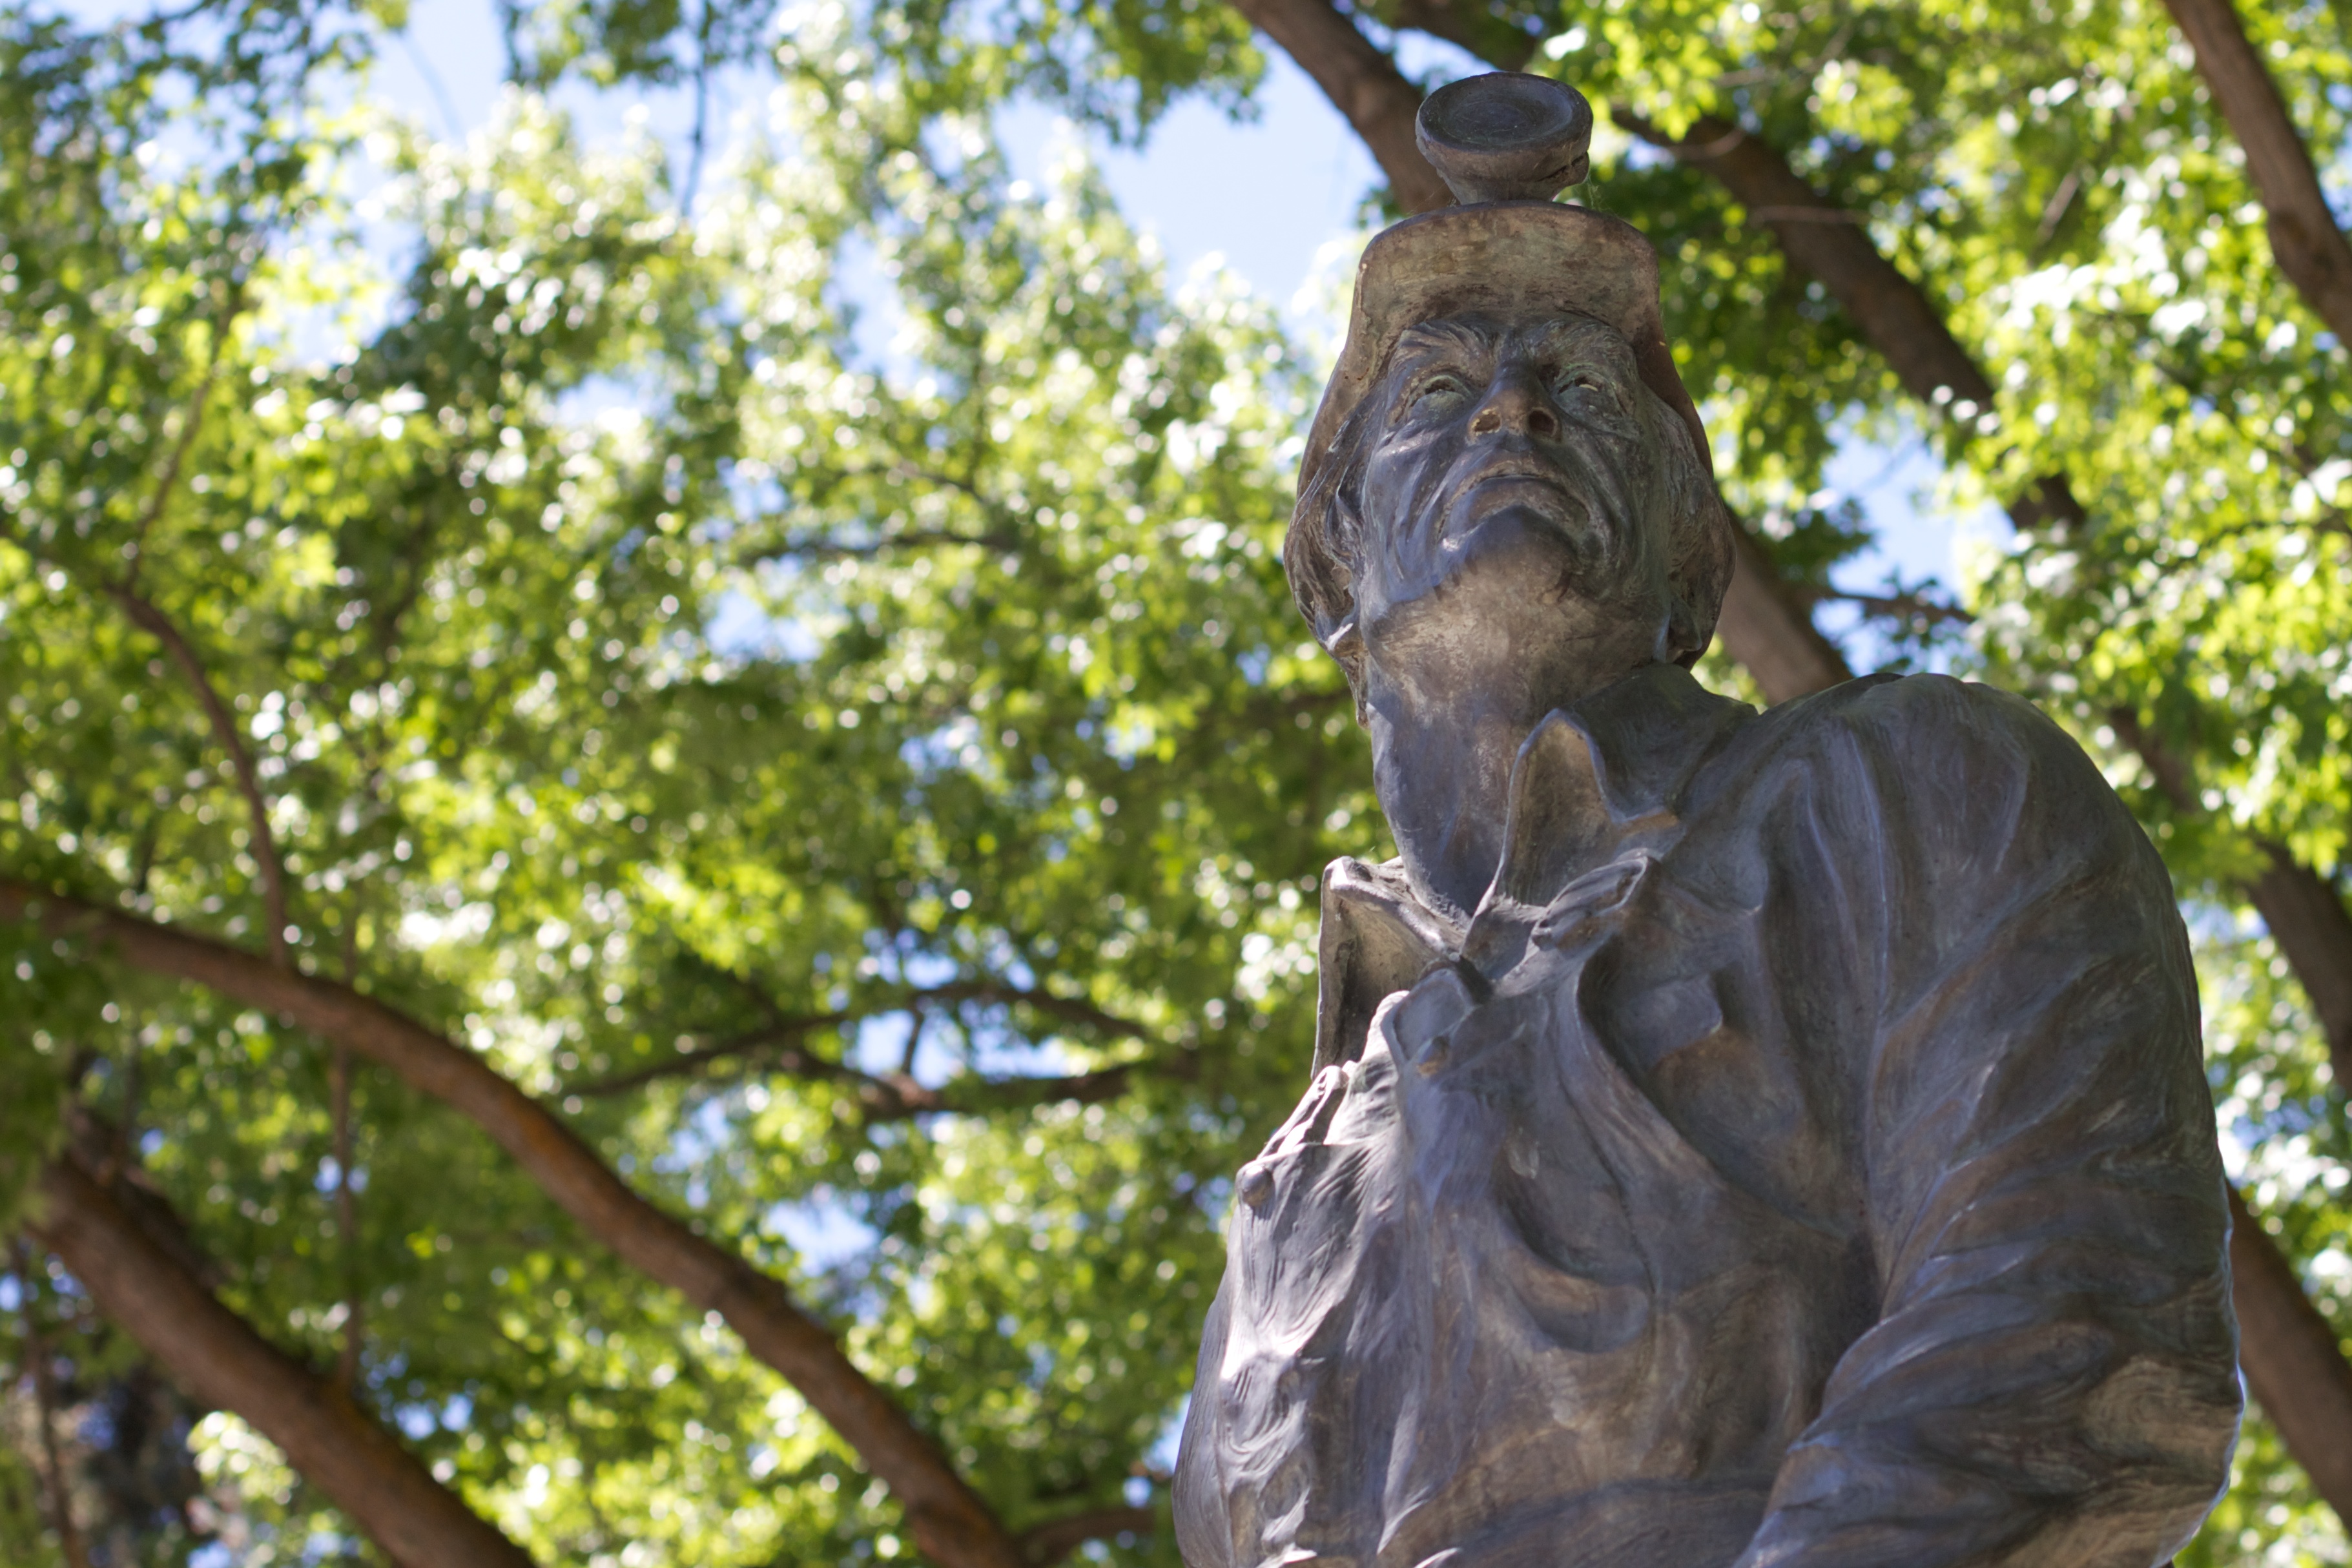
monument, statue, jungle, sculpture, art, odyssey